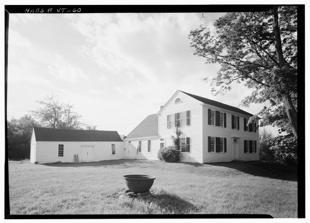
Building: Reverend Dan Foster House
Country: United States of America
Year built: 1785
United States historic place Reverend Dan Foster House U.S. Historic district Contributing property Reverend Dan Foster House, 1930s Show map of Vermont Show map of the United States Location Weathersfield , Vermont Coordinates 43°22′44″N 72°28′02″W / 43.378852°N 72.4672884°W / 43.378852; -72.4672884 Built 1785 Part of Weathersfield Center Historic District ( ID80000345 ) Designated CP June 30, 1980 The Reverend Dan Foster House is a historic house in Weathersfield, Vermont built in 1785 and expanded in 1825. It is part of the National Register of Historic Places designated Weathersfield Center Historic District . Bibliography Christina Tree and Rachel Carter Explorer's Guide Vermont, Thirteenth Edition (Countryman Press, 2012) page 220 References